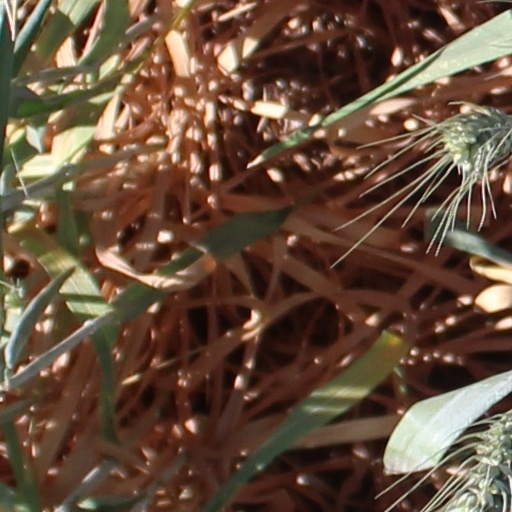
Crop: wheat